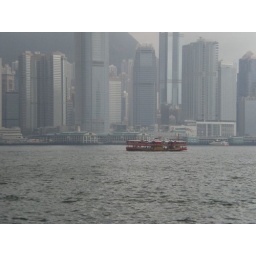
Ferry boat and building in Central